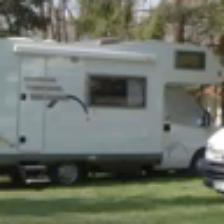
Label: NonHuman